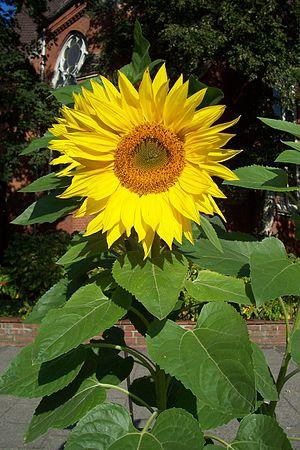
Le tournesol, ou anciennement Hélianthe ou Soleil, est une grande plante annuelle, appartenant à la famille des Astéracées, dont les fleurs sont groupées en capitules de grandes dimensions. Le genre Helianthus comprend une cinquantaine d'espèces, toutes originaires d'Amérique du Nord, dont le topinambour.